Joe Graham

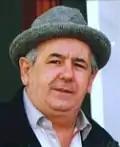
"Small coloured photograph of a man in his 60s wearing a blue shirt and a trilby hat"

Joe Graham was the eighth of twelve children born to Jim and Kitty Graham. He was raised in what was then the newly built Ballymurphy housing estate in the west of the city. He attended St. John's Public Elementary School and later St. Thomas's Secondary Intermediate School. One of his teachers was Michael McLaverty, who himself wrote stories ("Call My Brother Back") about the political troubles in Belfast. McLaverty encouraged Graham to express himself in the written word, prompting Graham to write a number of short plays which were staged and performed locally in his own community. Graham's interest in writing and politics deepened.